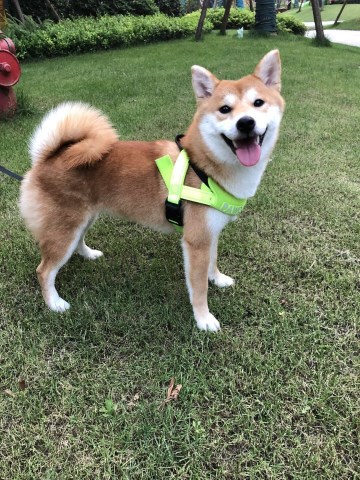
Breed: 1043-n000001-Shiba_Dog